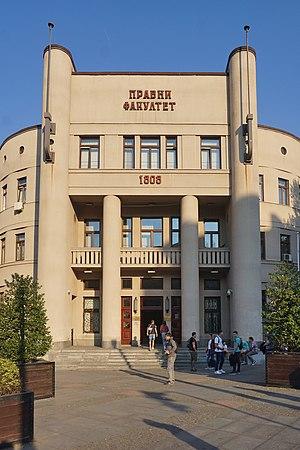
La faculté de droit de l'université de Belgrade est l'une des 31 facultés de l'université de Belgrade. Elle a été fondée en 1808, en même temps que l’université elle-même. En 2013, son doyen est le professeur Sima Avramović.